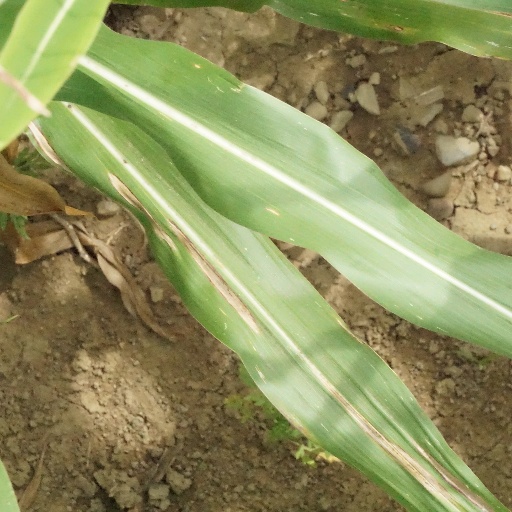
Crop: maize; corn